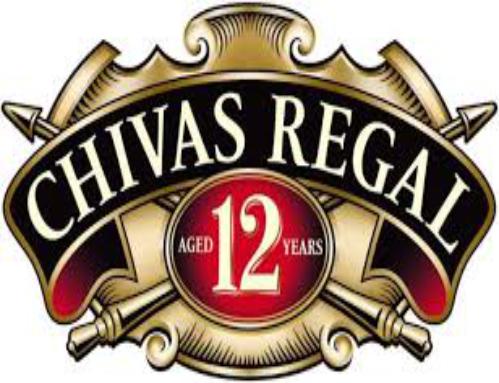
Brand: CHIVAS
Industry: Food